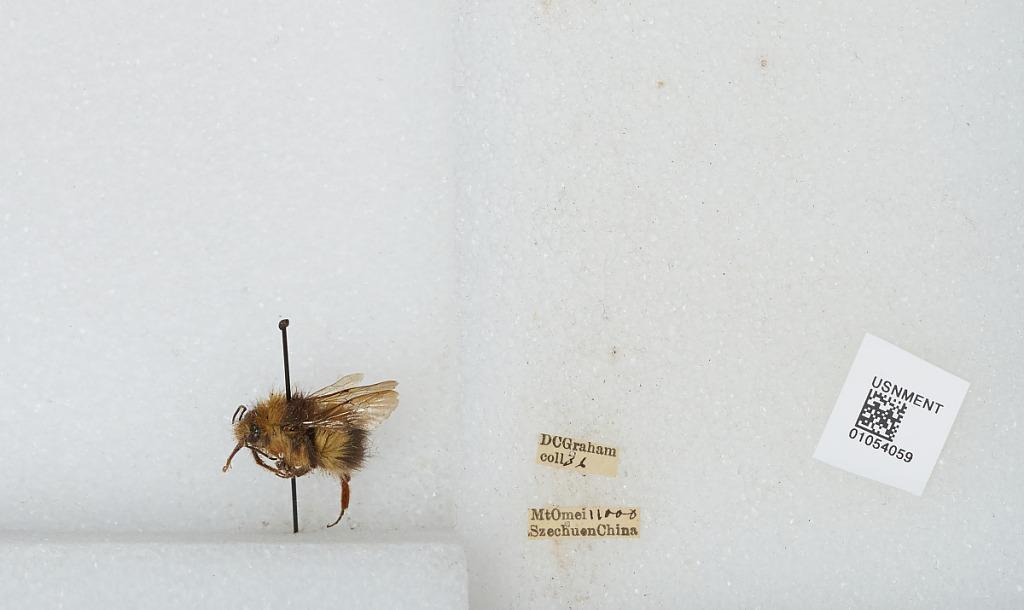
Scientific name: Bombus sp.
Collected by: D. Graham
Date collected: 1936--
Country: China
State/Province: Sichuan
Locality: Mt Emei